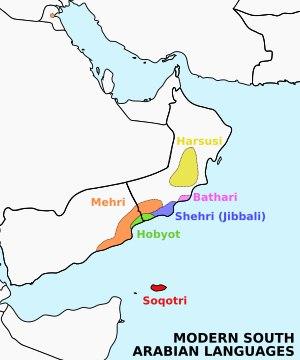
Les langues sémitiques sont un groupe de langues parlées dès l'Antiquité au Moyen-Orient, en Afrique du Nord et dans la Corne de l'Afrique. Elles forment une des branches de la famille des langues chamito-sémitiques — dites aussi afro-asiatiques ou afrasiennes — répandues de la moitié nord de l'Afrique jusqu'au Moyen-Orient. L'origine et la direction de l'expansion géographique de ces langues restent incertaines, de l'Asie vers l'Afrique ou de l'Afrique vers l'Asie. Ces langues sont qualifiées de « sémitiques » depuis 1781, d’après le nom biblique de Sem, fils de Noé.
Le hobyot, également appelé hewbyót ou hobi, est une langue parlée à la frontière entre Oman et Yémen. Il reste très proche du mehri et du shehri, dialectes voisins et de la même famille des langues sudarabiques modernes.